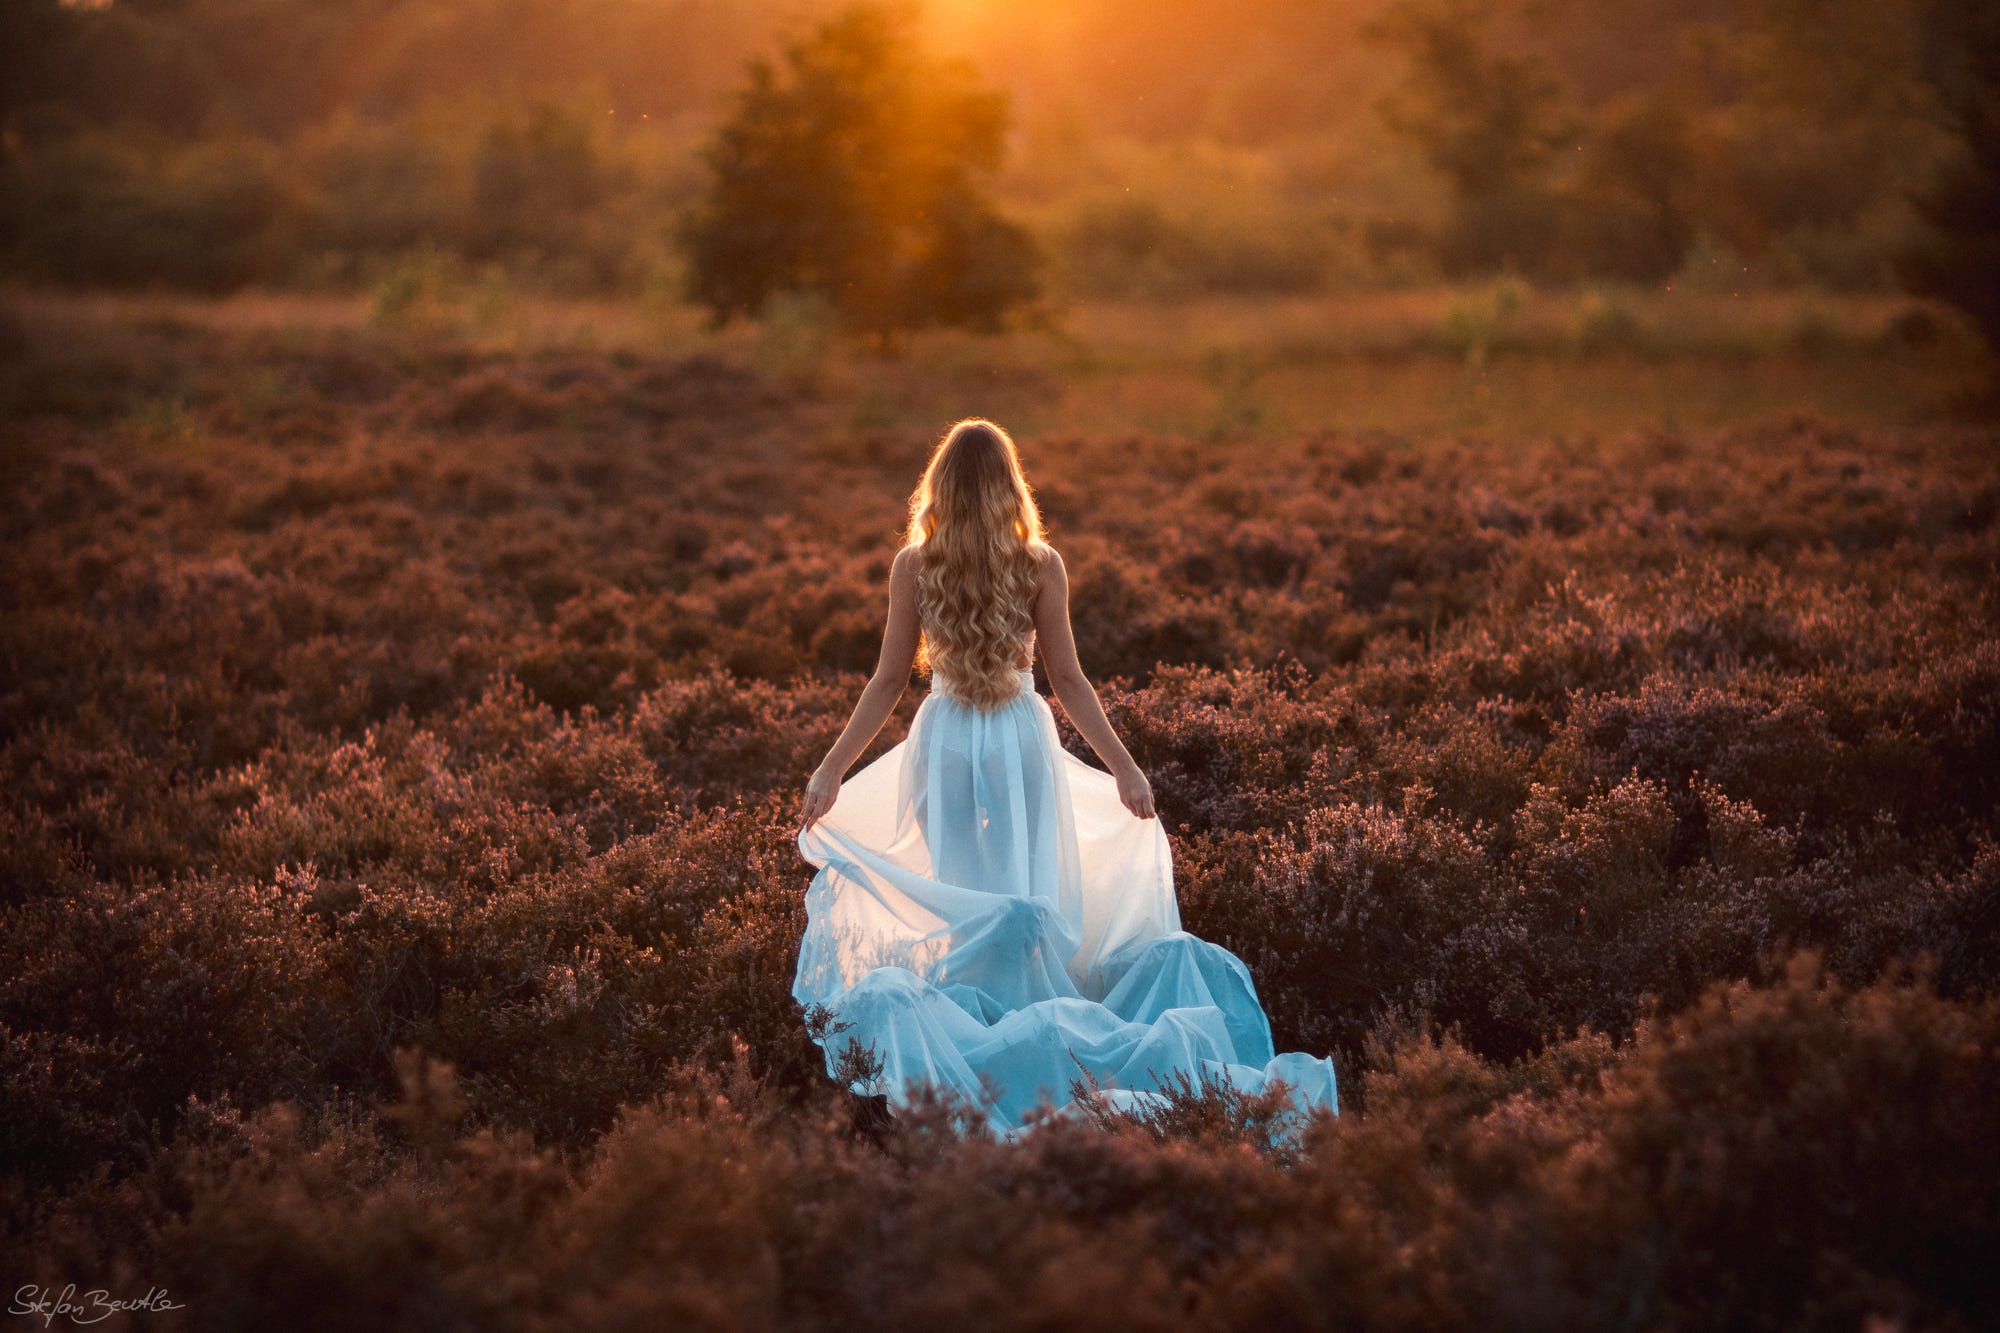
girl, girls, woman, model, person, photo, wallpaper, hair, plant, cloud, sky, dress, People in nature, nature, flash photography, natural landscape, happy, sunlight, grass, atmospheric phenomenon, grassland, morning, sunset, horizon, landscape, rural area, meadow, sunrise, dusk, long hair, forest, wedding dress, prairie, field, backlighting, gown, fun, evening, sitting, darkness, pasture, dawn, stock photography, wildlife, romance, love, shadow, hill, portrait photography, reflection, rock, child, wave, portrait, photo shoot, ceremony